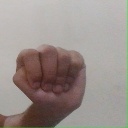
अक्षर: ठ